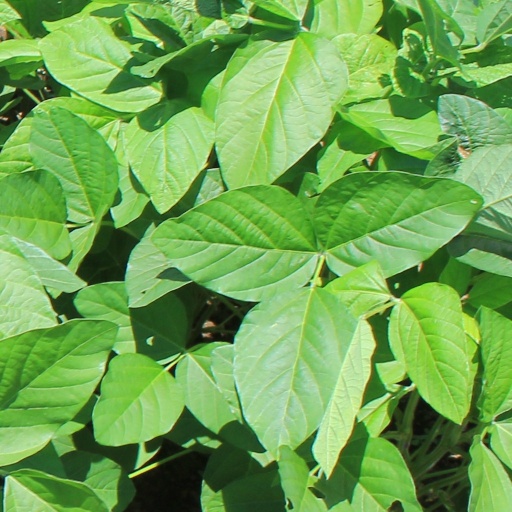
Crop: soybean